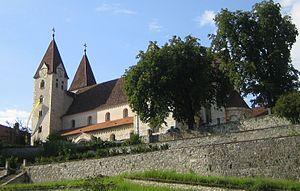
L'abbaye Saint-Paul du Lavantall est une abbaye bénédictine masculine qui appartient à la congrégation bénédictine d'Autriche. Elle se trouve à Sankt Paul im Lavanttal, dans le district de Wolfsberg en Carinthie. C'est l'abbaye en activité la plus ancienne de Carinthie.